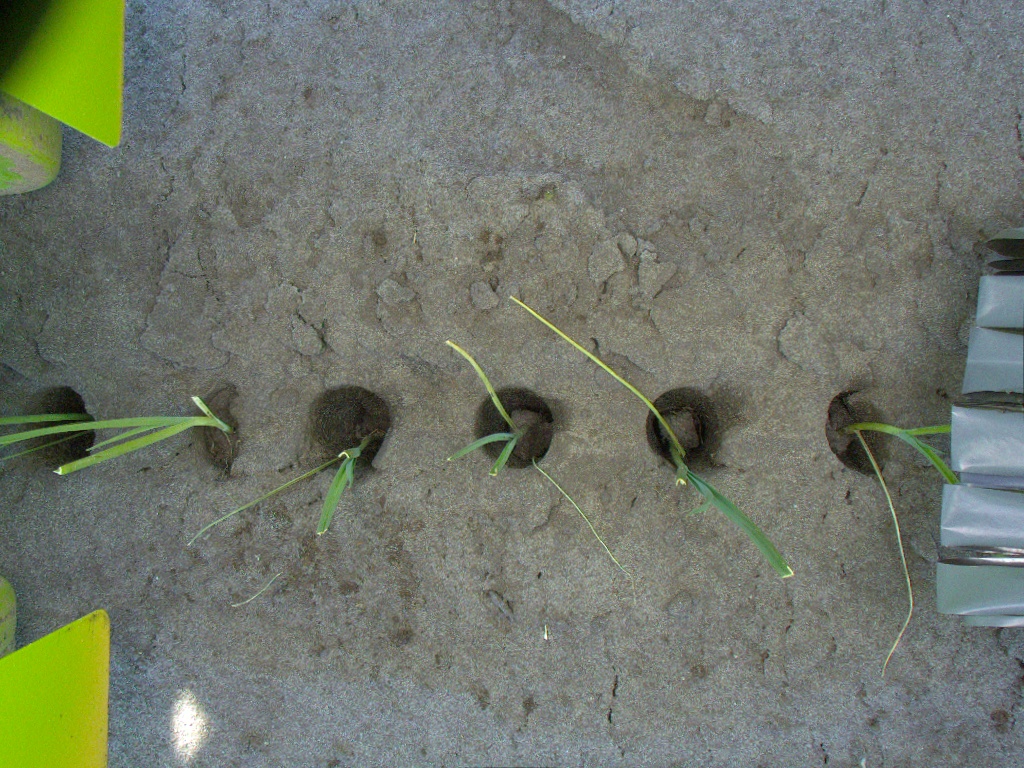
Crop: leek
Objects: stem_leek, stem_leek, stem_leek, stem_leek, stem_leek, stem_leek, leek, leek, leek, leek, leek, leek